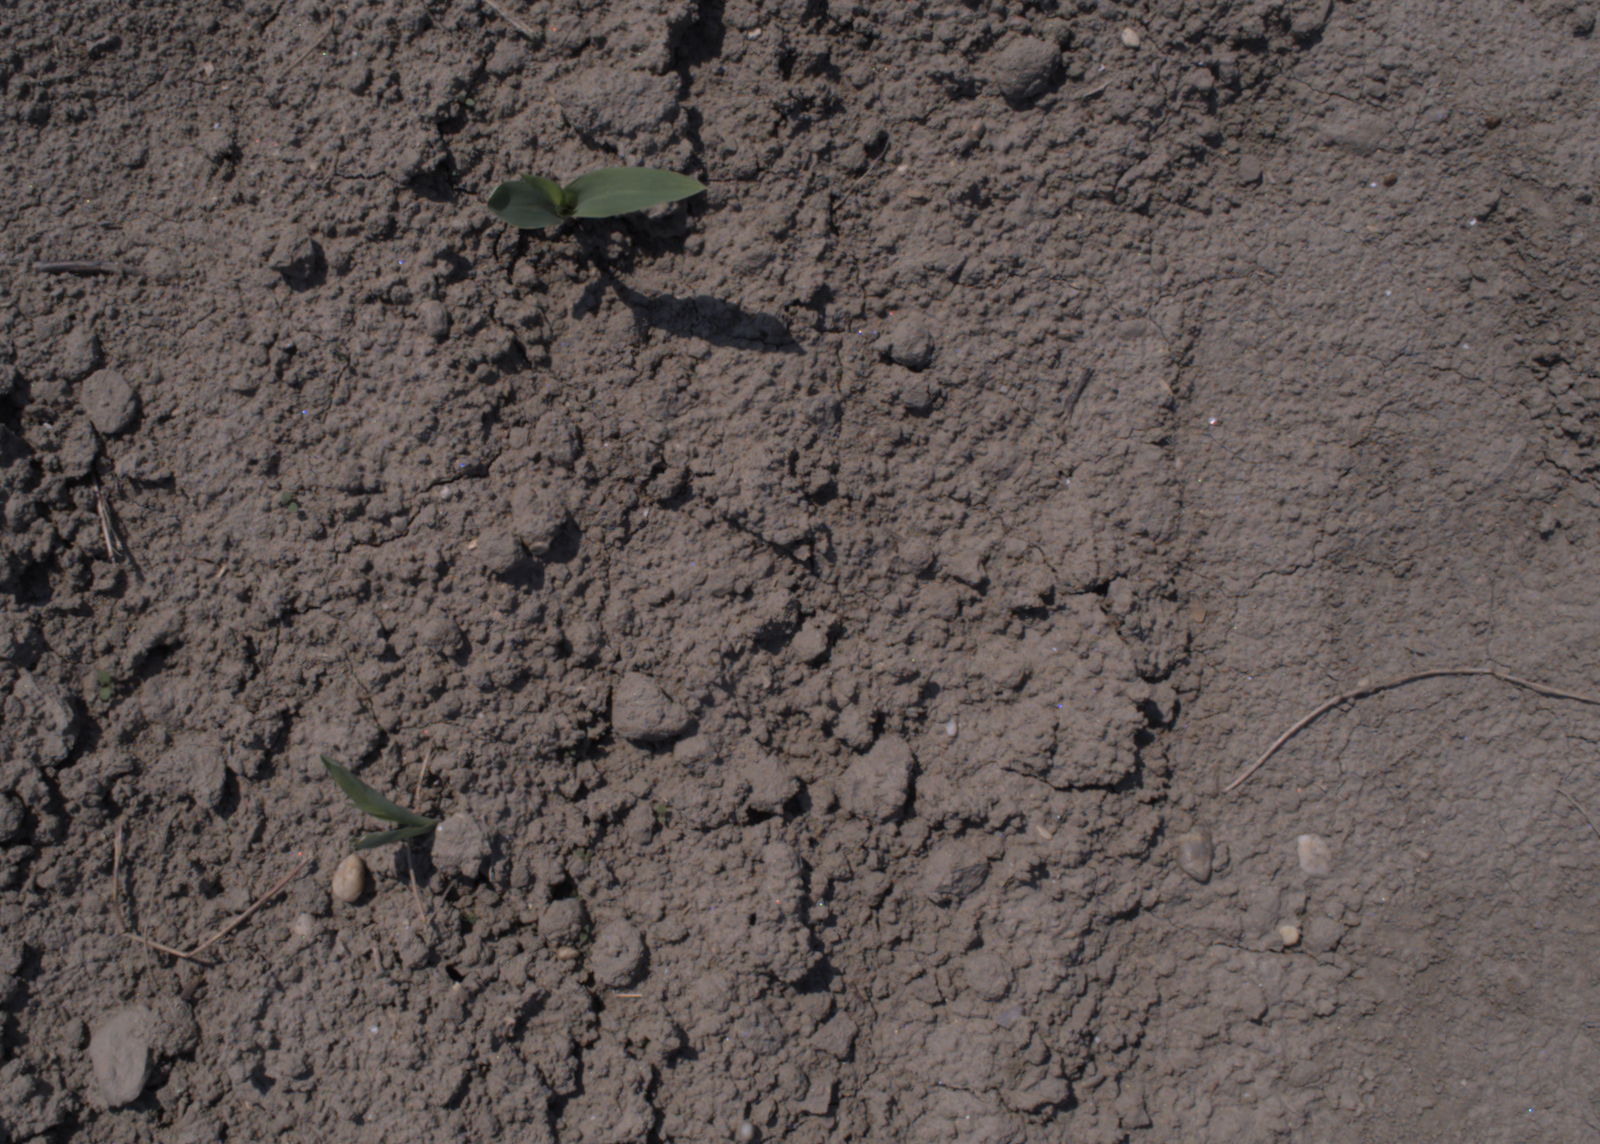
Capture date: 10.08.2020 12:31:48
Weather: sunny
Wind: light
Seeding date: 21.07.2020
Plant canopy height (mm): 930